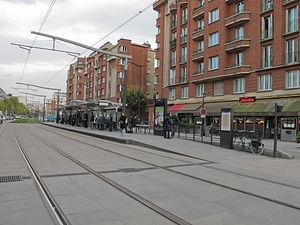
La liste des stations du tramway d'Île-de-France propose un aperçu des stations actuellement en service sur les lignes de tramway d'Île-de-France, en France. La première ligne a ouvert en 1992. L'ensemble des lignes, qui ne sont pas toutes en correspondance entre elles, comprend 204 stations, depuis le 14 décembre 2019, date d'extension de la ligne 4 du tramway d'Île-de-France.
Balard est une station de la ligne 8 du métro de Paris, dont elle est le terminus occidental, située dans le 15ᵉ arrondissement de Paris.